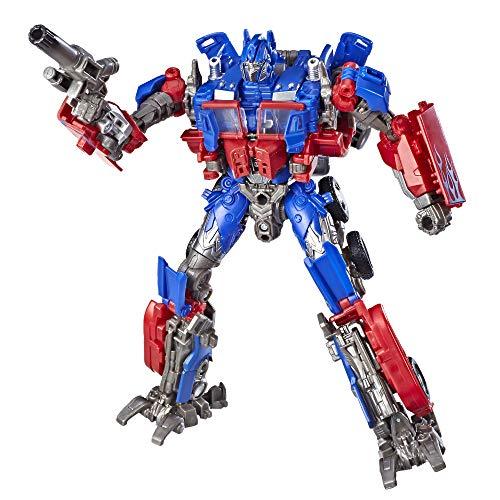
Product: Transformers Studio Series Voyager Optimus Prime
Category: Toys & Games | Toy Figures & Playsets | Action Figures
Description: Choose your side: Join the mighty Autobots or the destructive Decepticons.
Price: $26.86
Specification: ProductDimensions:3.2x7x9.5inches|ItemWeight:10.6ounces|ShippingWeight:11.2ounces(Viewshippingratesandpolicies)|ASIN:B07BSWT6WL|Itemmodelnumber:E3747AS00|Manufacturerrecommendedage:8yearsandup